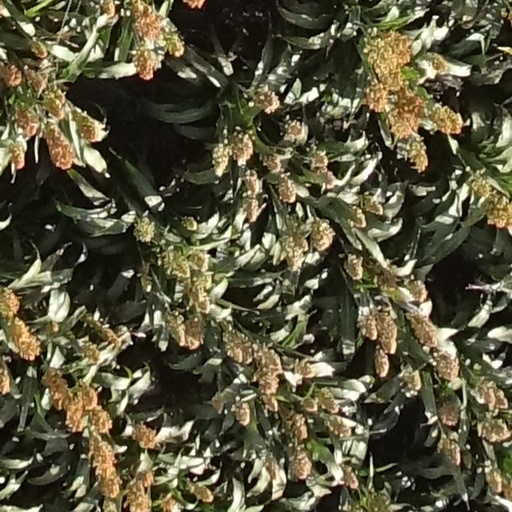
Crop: sorghum